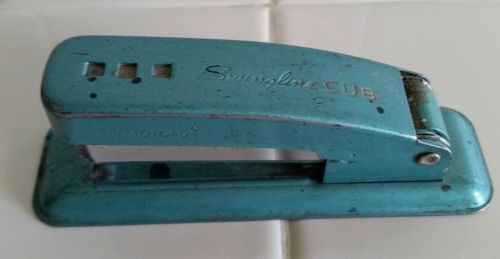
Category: stapler